Buffer stop

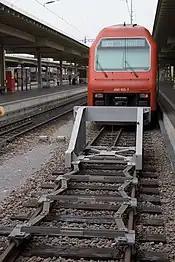
This buffer stop at Zürich Hauptbahnhof in Switzerland is designed to move up to to slow down an passenger train from without damaging the train or injuring passengers.

A buffer stop, bumper, bumping post, bumper block or stopblock (US), is a device to prevent railway vehicles from going past the end of a physical section of track.